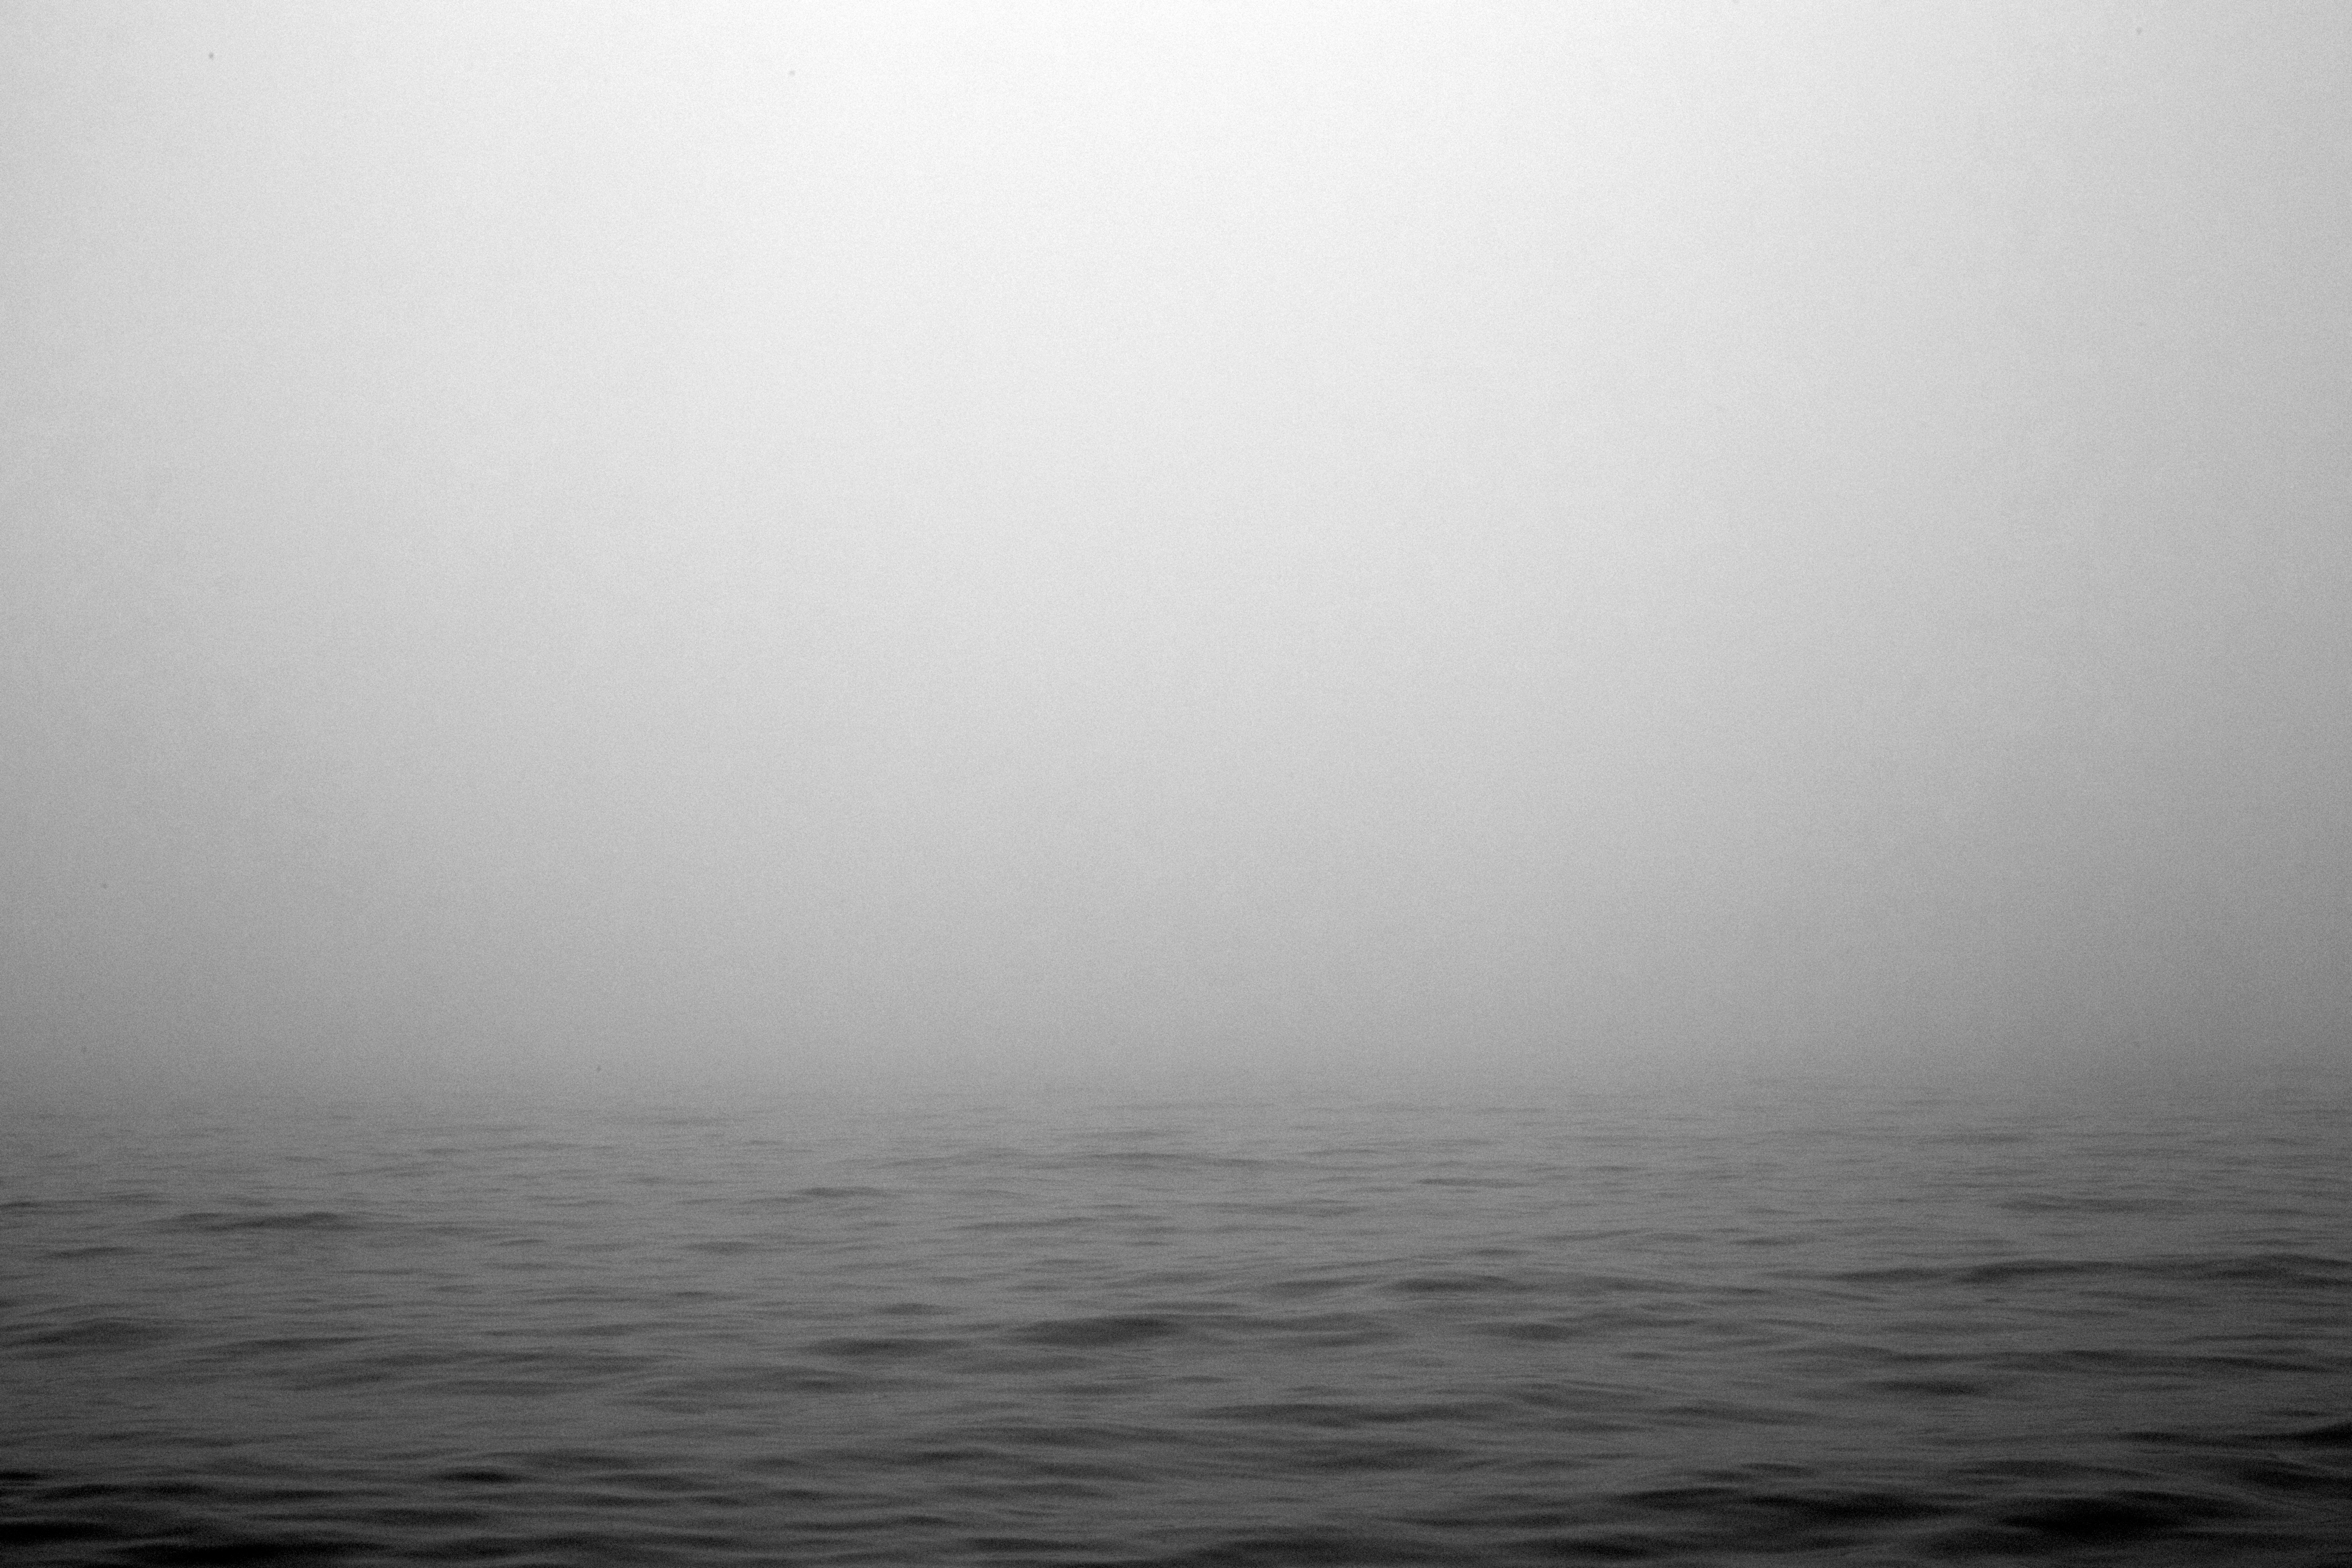
sea, ocean, horizon, cloud, black and white, fog, mist, morning, wave, dawn, atmosphere, weather, haze, monochrome, monochrome photography, atmospheric phenomenon, wind wave